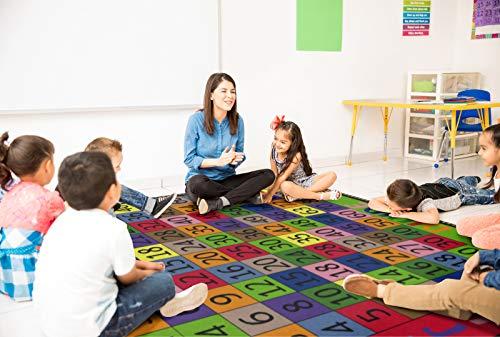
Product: Flagship Carpets FE102-70A Multiply and Divide Rug, Children's Classroom Educational Carpet, 12'x12', Square
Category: Home & Kitchen | Home Décor | Kids' Room Décor | Rugs
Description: Bright and Colorful -- made in the USA with crisp colorful designs printed using state-of-the-art technology 645 dpi, 16-color.
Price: $59.99
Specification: Product Dimensions:         144 x 144 x 0.5 inches ; 70 pounds    |Shipping Weight: 70 pounds (View shipping rates and policies)|ASIN: B01FLNRQYS|Item model number: FE102-70A|    #1653    in Kids' Rugs